History of the Jews in Philadelphia

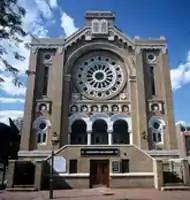
B'Nai Abraham

Historic Congregation B'Nai Abraham is located in the Society Hill section of Center City Philadelphia, and is supported by a lay led leadership board who act as stewards of the historic building. The congregation was established in 1874 as the "Russian Shul" following a wave of immigration to the Jewish Quarter of Philadelphia at the time, fleeing from Czar Alexander II. It moved into present space around the 1910s, making it historically significant as the oldest building in Philadelphia that was originally constructed as a synagogue and has been in continuous use as such. With the departure of much of the neighborhood's Jewish population in the mid-twentieth century, the congregation was no longer able to support a full-time rabbi and frequently lacked a minyan for Shabbat services. In the early 21st century, it became affiliated with the Chabad movement and is now one of its two Center City synagogues.